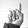
ASL letter: D